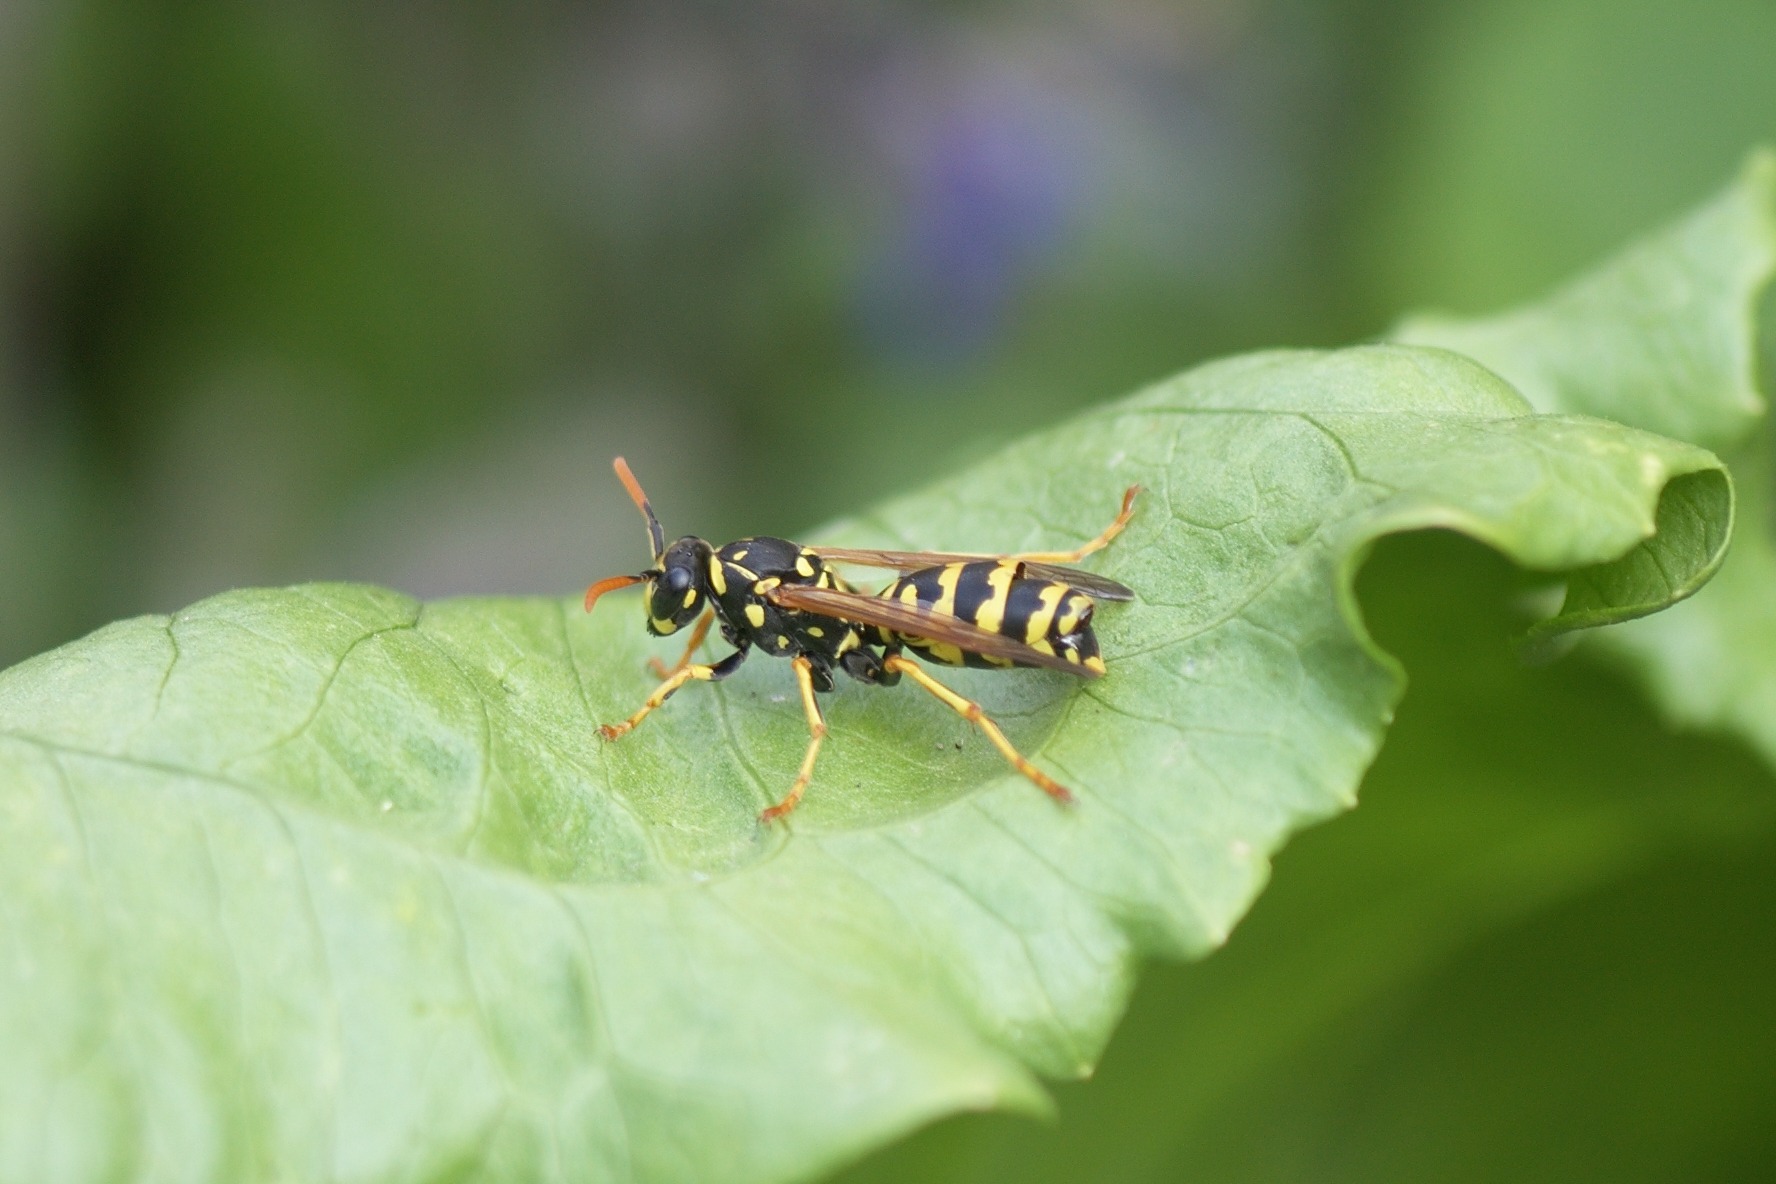
nature, photography, leaf, flower, fly, summer, insect, black, yellow, fauna, invertebrate, close up, wasp, risk, nectar, sting, nature conservation, macro photography, arthropod, leaf beetle, membrane winged insect